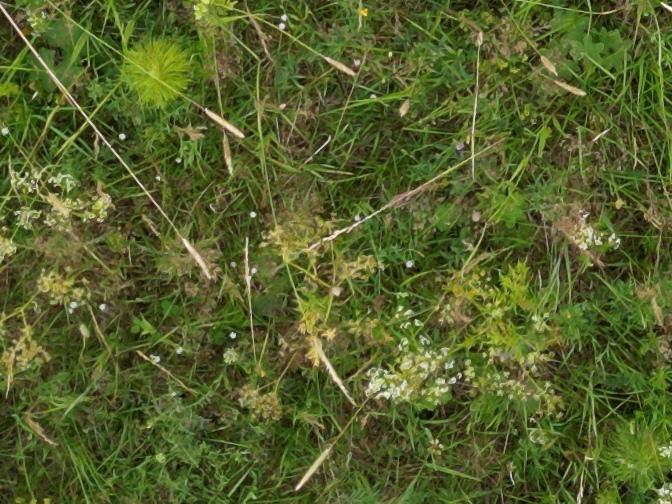
Flowers visible: yarrow flowers, yarrow flowers, yarrow flowers, yarrow flowers